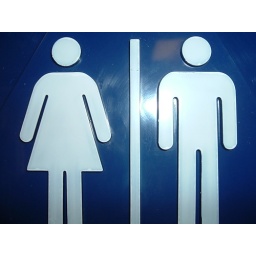
boy meets girl in a blue world